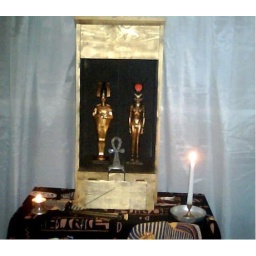
The wooden shrine and the Osiris and Isis statues in my Temple Room at my old house in Michigan